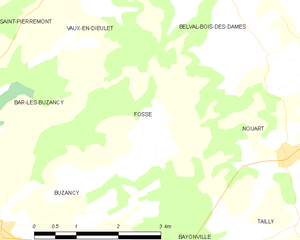
Carte des communes françaises: Fossé